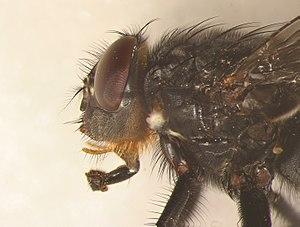
Calliphora vicina est un insecte de l'ordre des diptère et de la famille des Calliphoridae et du genre Calliphora. Elle est nommée en français Mouche bleue de la viande, nom qu'elle partage avec Calliphora vomitoria, une espèce proche tant en termes de morphologie que de comportement. Sa larve se nourrit de matière animale en décomposition. De par son cosmopolitisme et son activité tout au long de l'année, c'est l'une des espèces les plus utilisées dans le cadre de l'entomologie forensique pour dater les cadavres dans les enquêtes criminelles. Cette espèce fut décrite par l'entomologiste français Jean-Baptiste Robineau-Desvoidy en 1830. Son épithète dérive du latin vicinus signifiant « voisinage ».